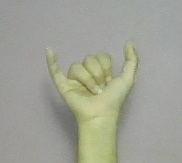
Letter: ya